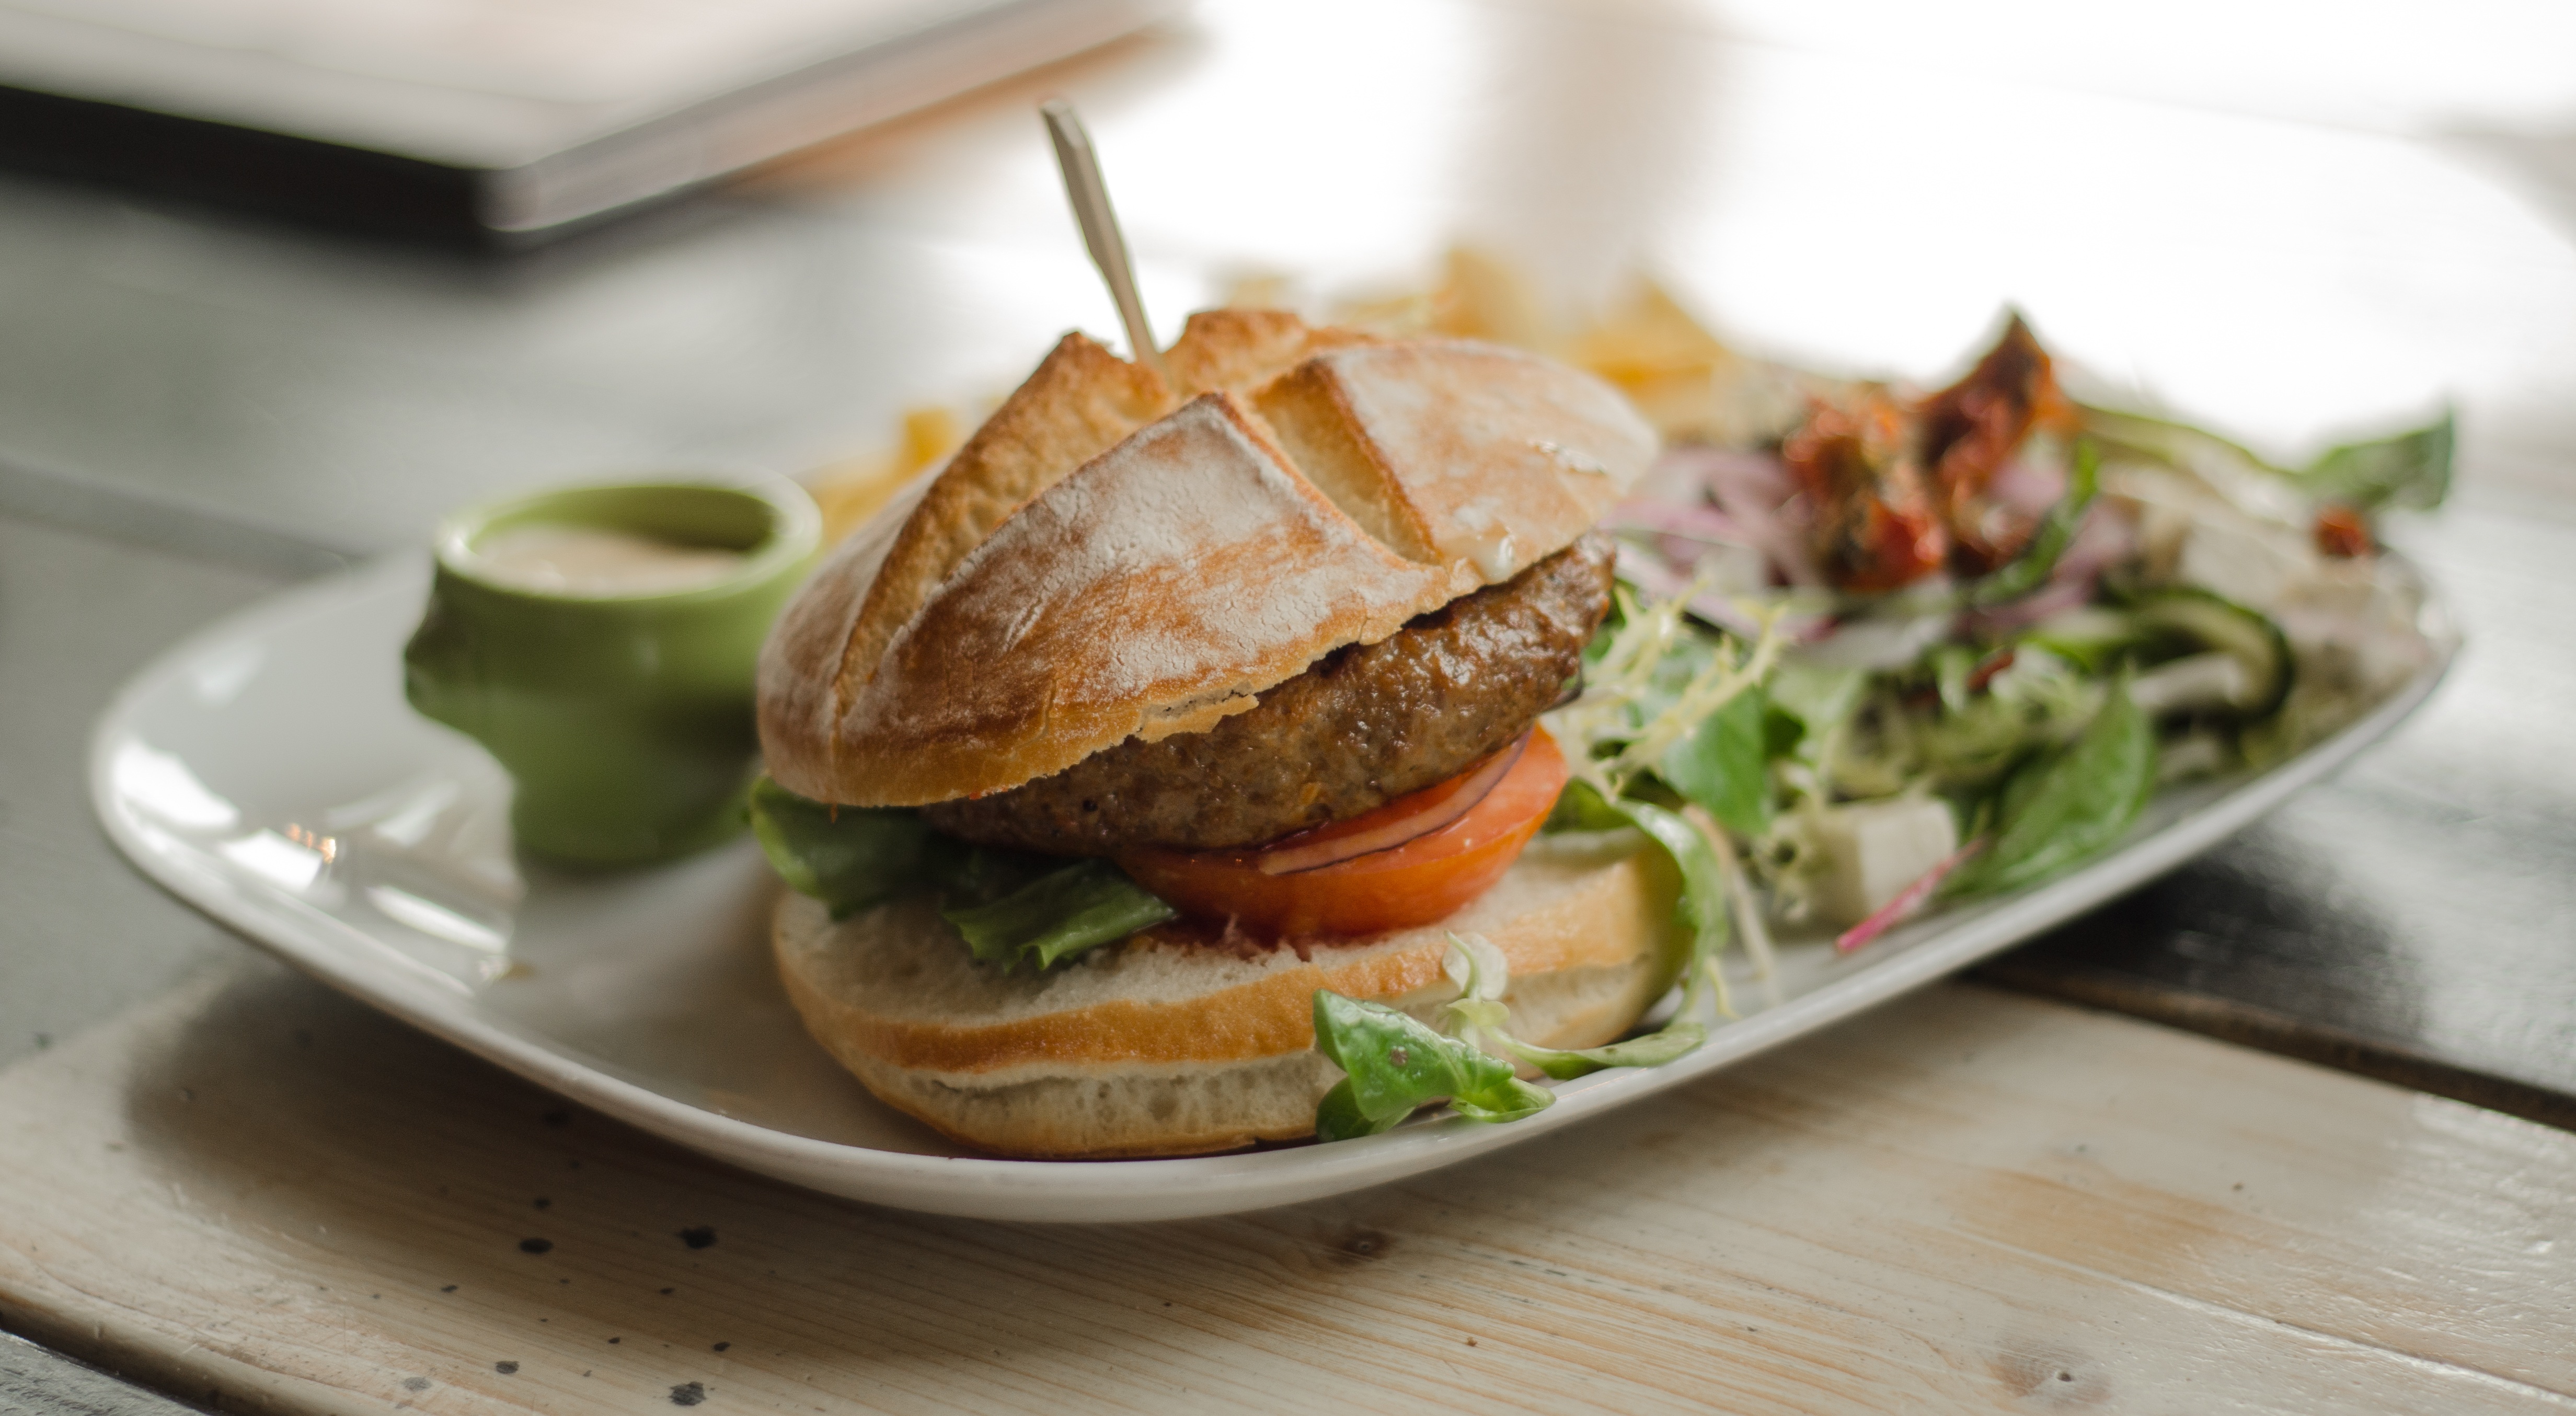
restaurant, dish, meal, food, produce, snack, meat, lunch, cuisine, bread, hamburger, burger, sandwich, lettuce, tomato, bun, fried, american, dinner, fast, grilled, unhealthy, veggie burger, burger and fries